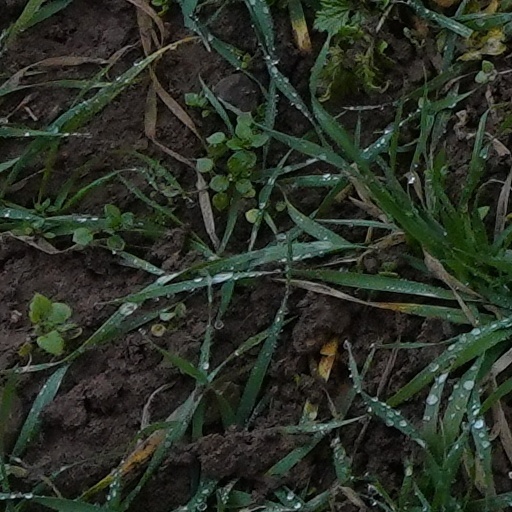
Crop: wheat